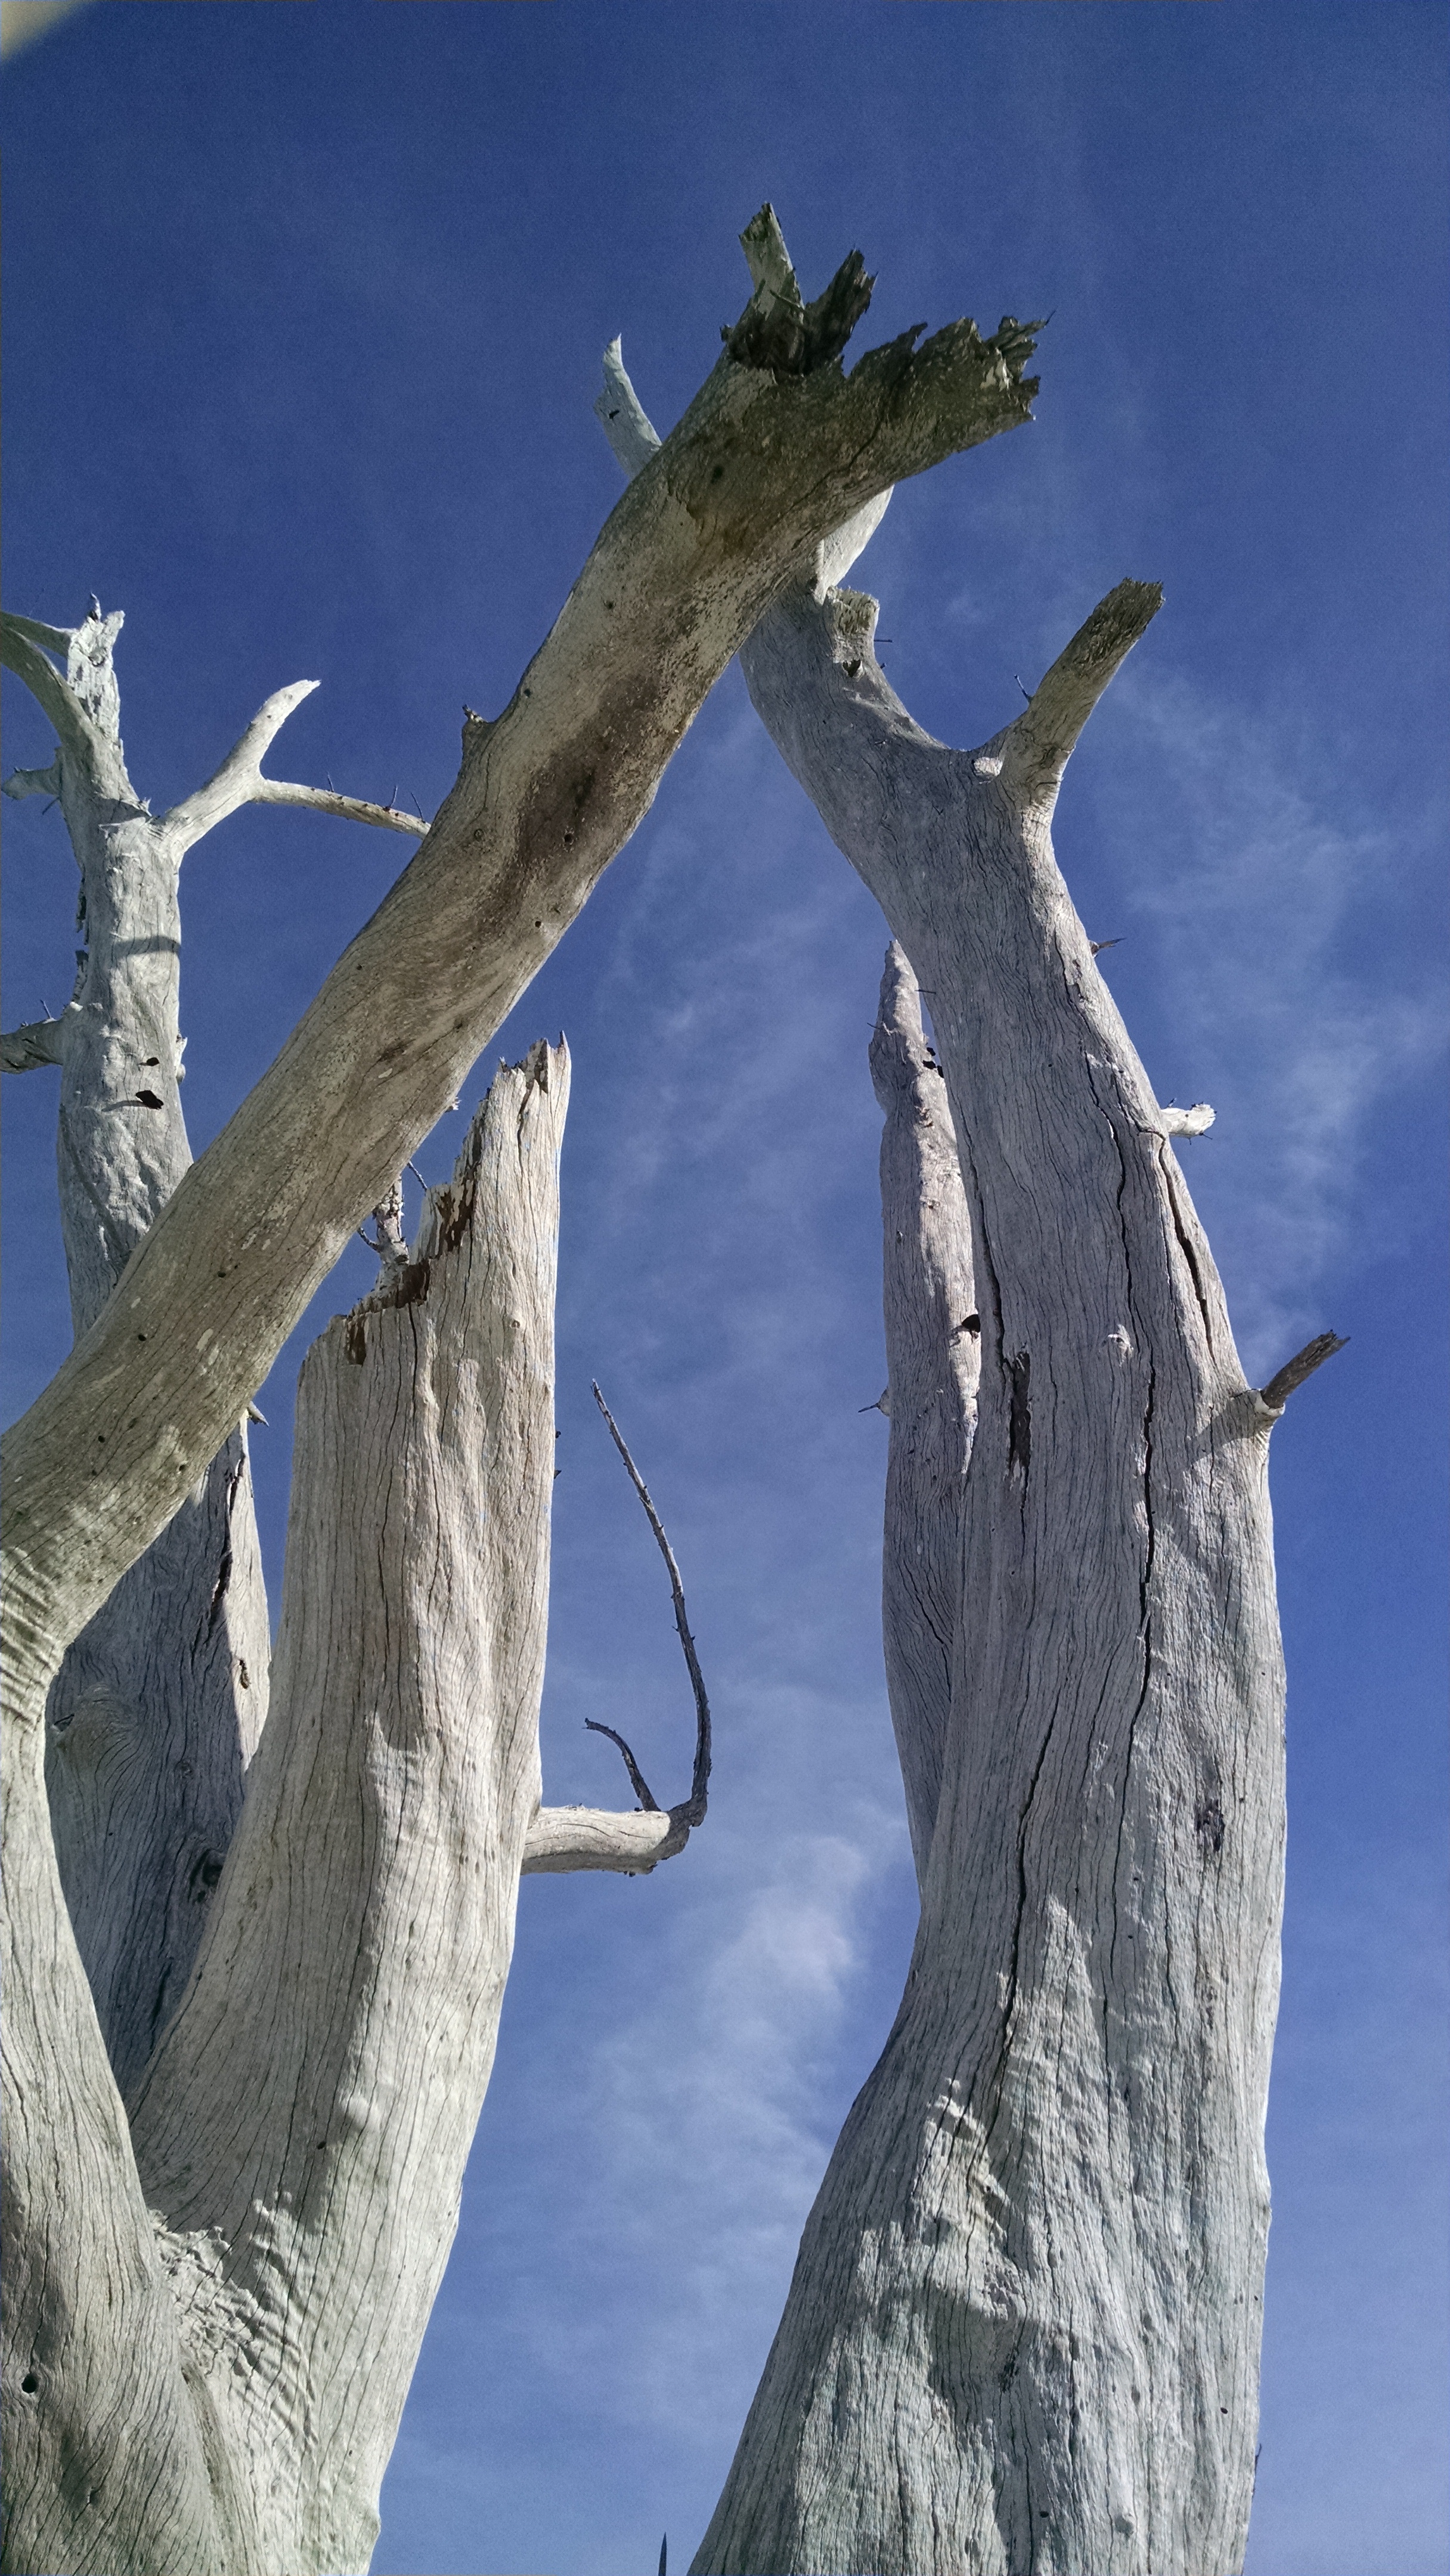
tree, winter, adventure, wind, ice, blue, sculpture